Jolly LLB 2

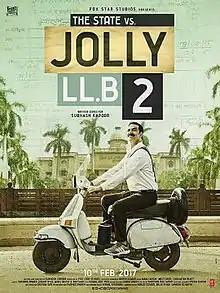
Theatrical release poster

The State vs. Jolly LL.B. 2, better known as Jolly LLB 2, is a 2017 Indian Hindi-language black comedy legal drama film written and directed by Subhash Kapoor as a sequel to his 2013 film "Jolly LLB". Akshay Kumar plays the titular character, Jagdishwar Mishra, replacing the 2013 film's lead actor, Arshad Warsi, while Huma Qureshi, Annu Kapoor and Kumud Mishra, as well as Saurabh Shukla, who reprises his role from the 2013 original, star. Based in Lucknow, the story follows a lawyer who fights a case against a ruthless and powerful advocate to bring justice to the deceased victim of a fake encounter involving a corrupt police officer and a terrorist presumed dead.